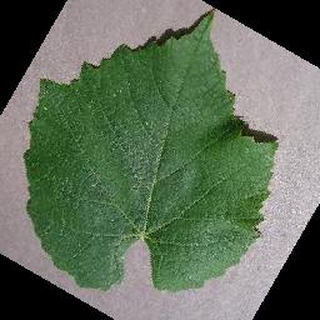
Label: healthy_grape